2023 World Rally Championship

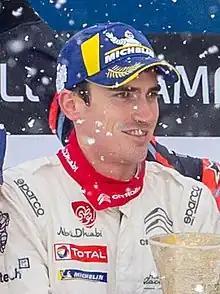
Craig Breen was killed in an accident ahead of the 2023 Croatia Rally.

Hyundai retained Neuville and Martijn Wydaeghe. They were joined by Esapekka Lappi and Janne Ferm as the team's full-time crews. Craig Breen, who had previously driven for Hyundai from to , rejoined the team despite having a two-year contract with M-Sport. He shared the third car with Dani Sordo, who had previously planned to retire at the end of 2022 season. However, Breen died in an accident during a test before the 2023 Croatia Rally. The FIA subsequently announced that his car number 42 would be retired for the rest of the season. Teemu Suninen succeeded his position with co-driver Mikko Markkula. Oliver Solberg and Elliott Edmondson were dropped from the team. They moved to Toksport to compete the WRC2 category. Former Renault Formula One Team manager Cyril Abiteboul became Hyundai's new team boss.